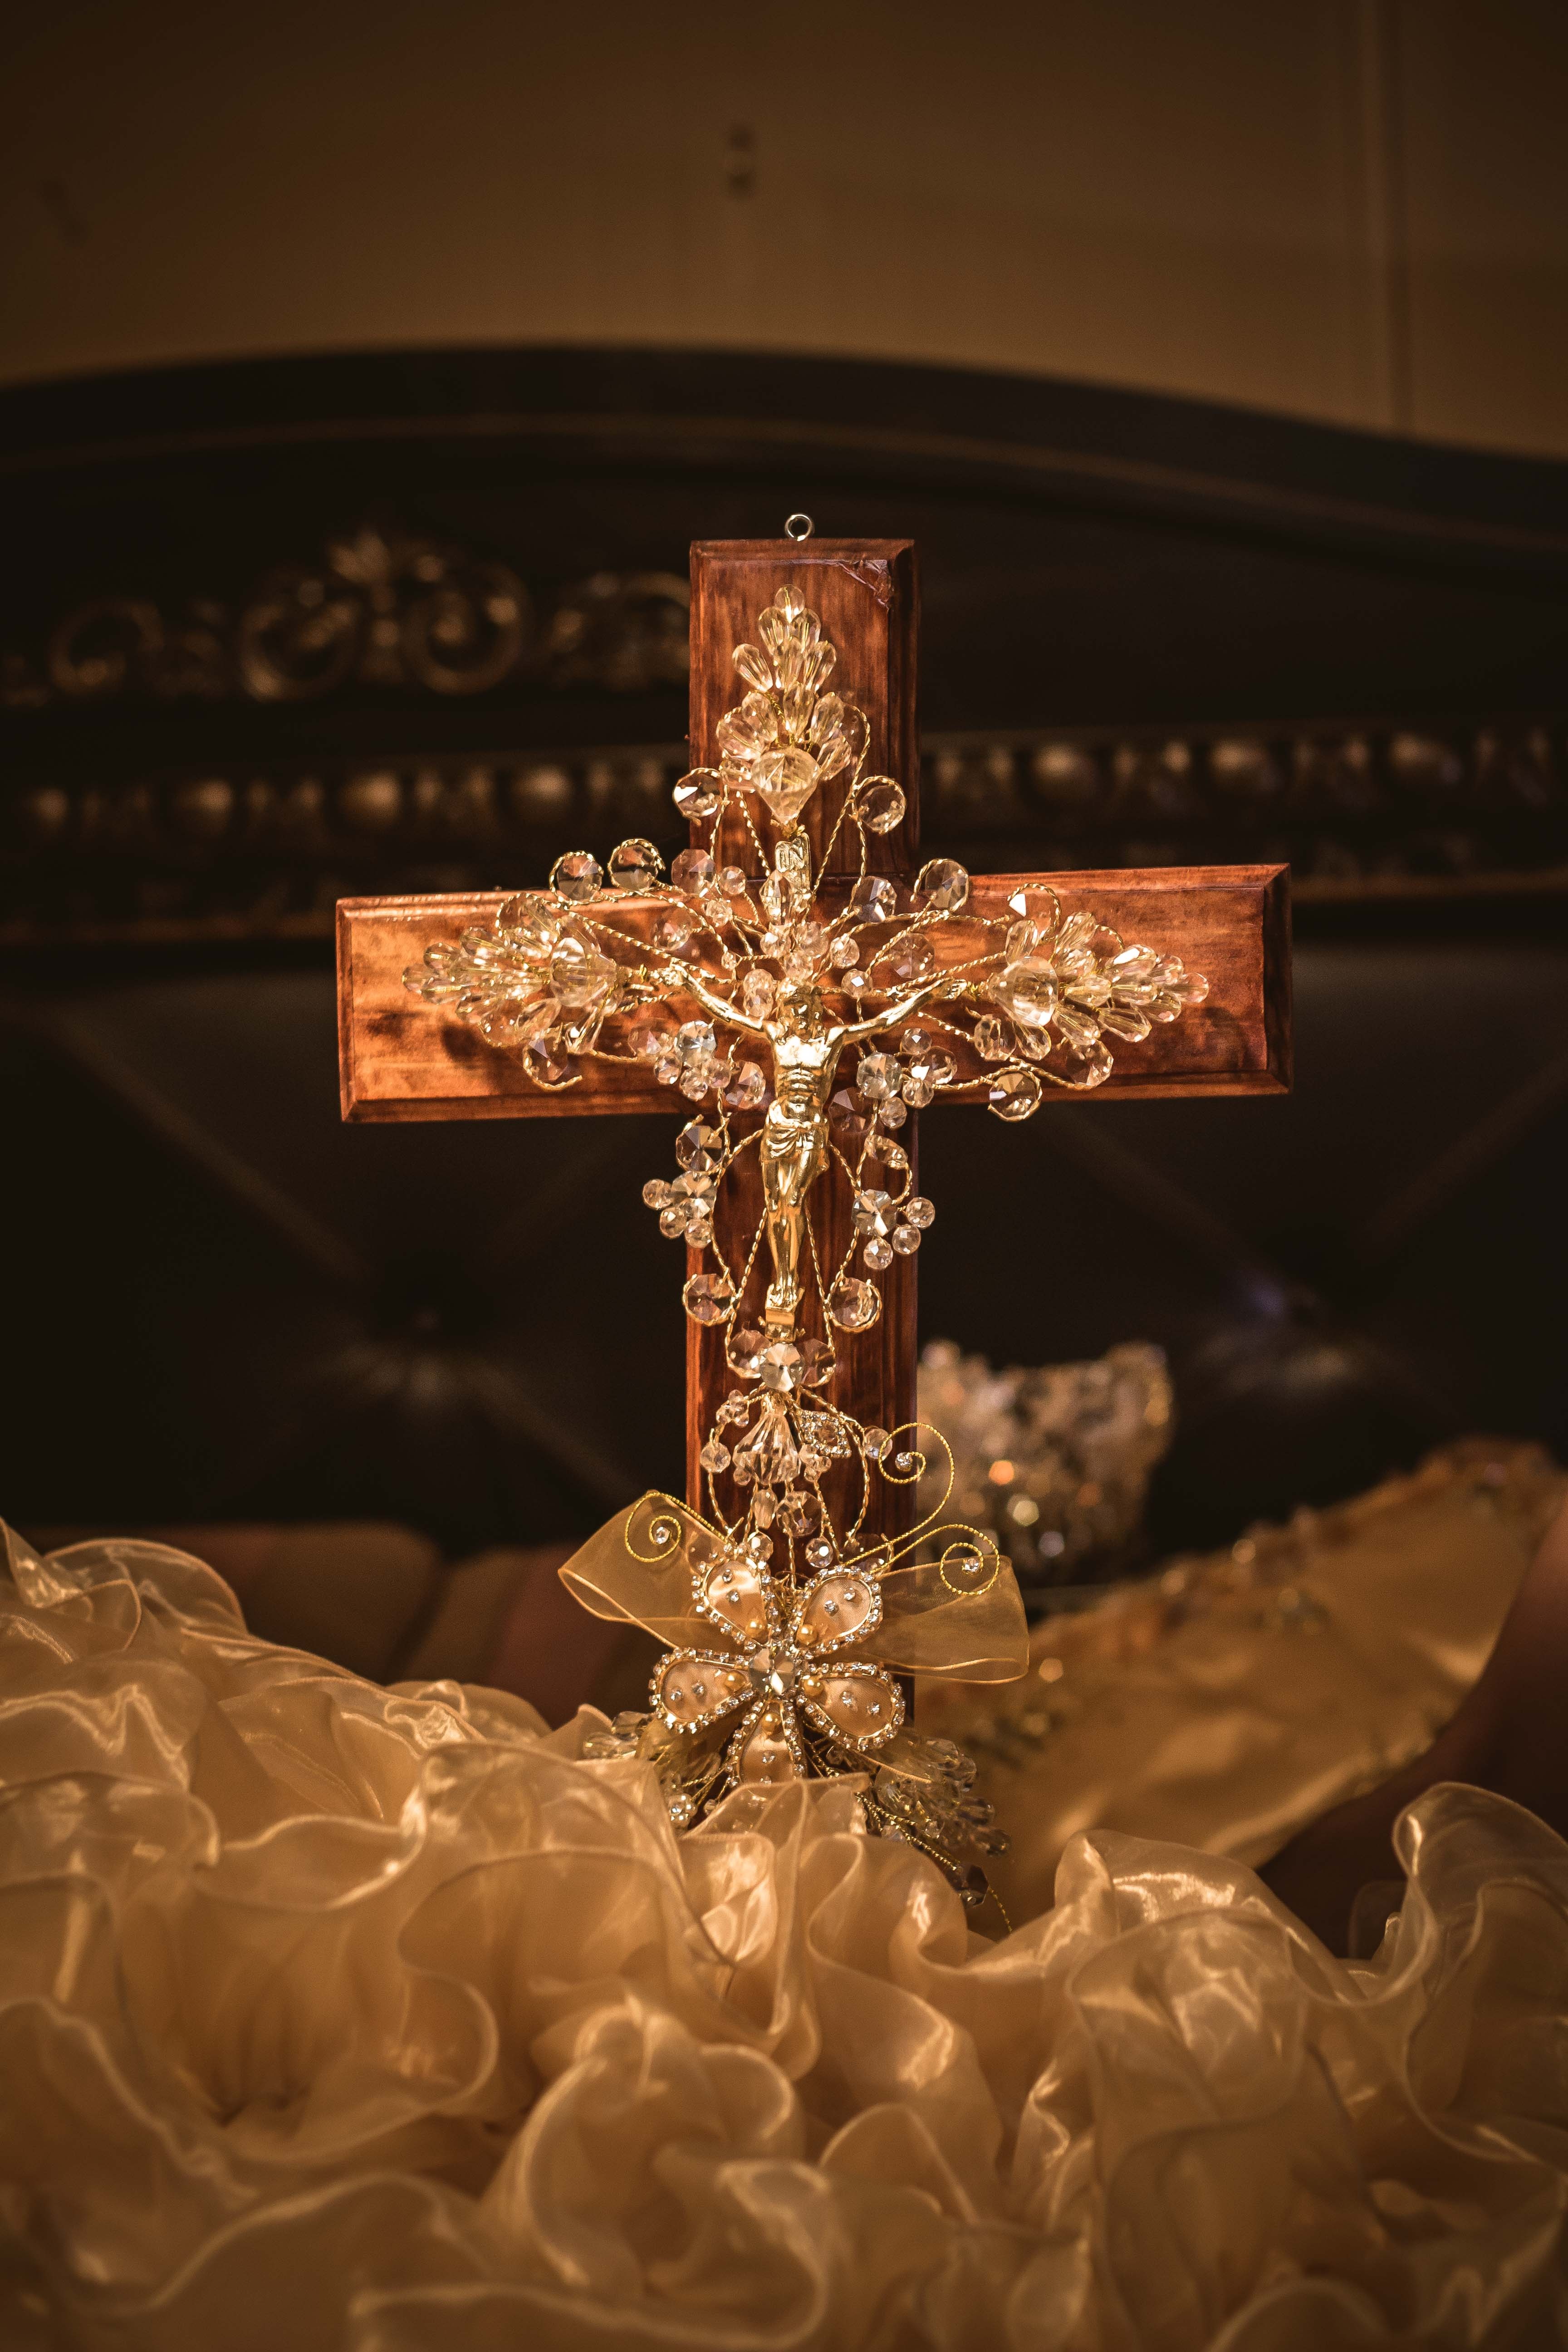
symbol, religion, church, cross, lighting, religious, catholic, christ, faith, christianity, carving, crucifixion, crucifix, spirituality, catholicism, belief